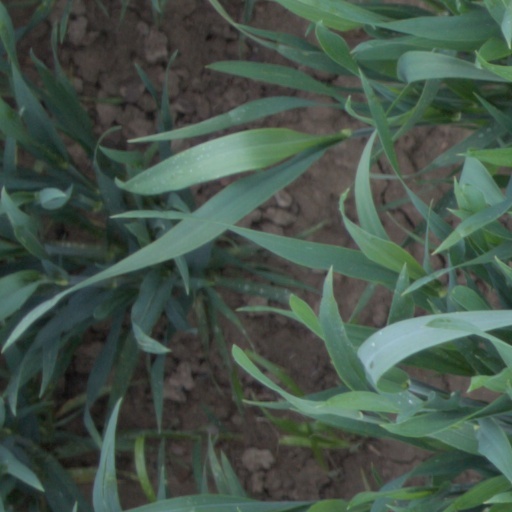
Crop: wheat